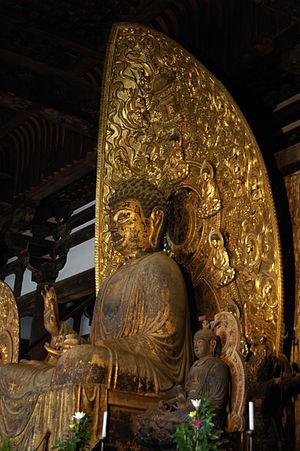
Bhaishajyaguru, « Maître guérisseur » ou Bouddha de médecine, est l’un des bouddhas mahāyāna du passé, devenu une émanation de Shakyamuni spécialisée dans les guérisons matérielles et spirituelles et la protection contre les calamités. Son nom complet est Bhaişajyaguruvaidūryaprabha, « Maître guérisseur de la lumière de lapis-lazuli ».